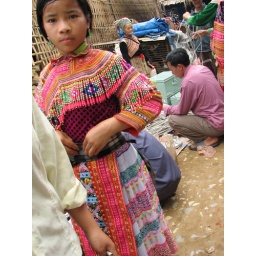
Flower Hmong girl in Coc Ly market